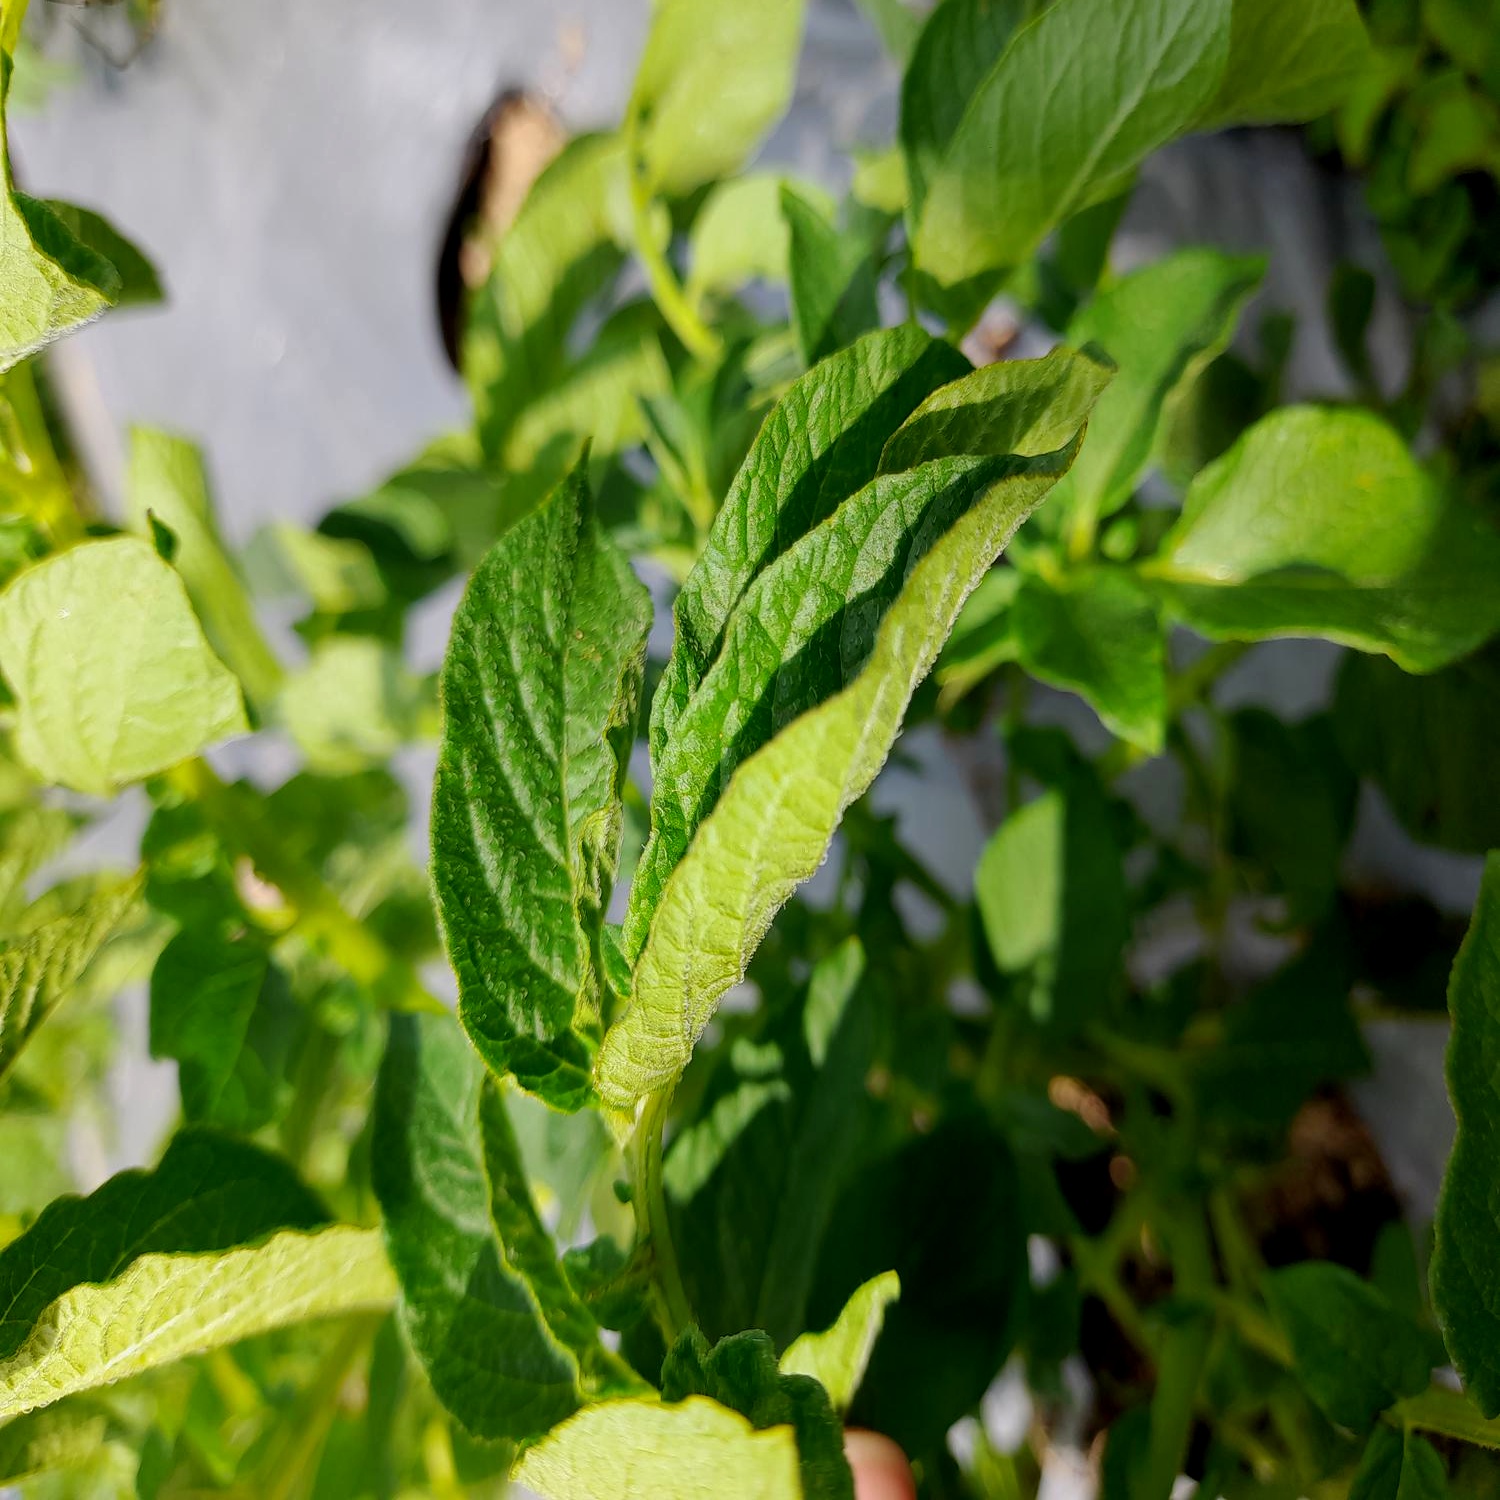
Etiqueta: Pudricion_Parda